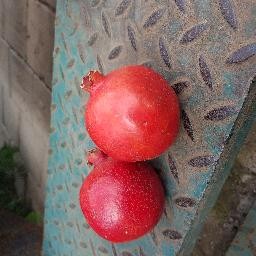
Fruit: Pomegranate
Quality: Good